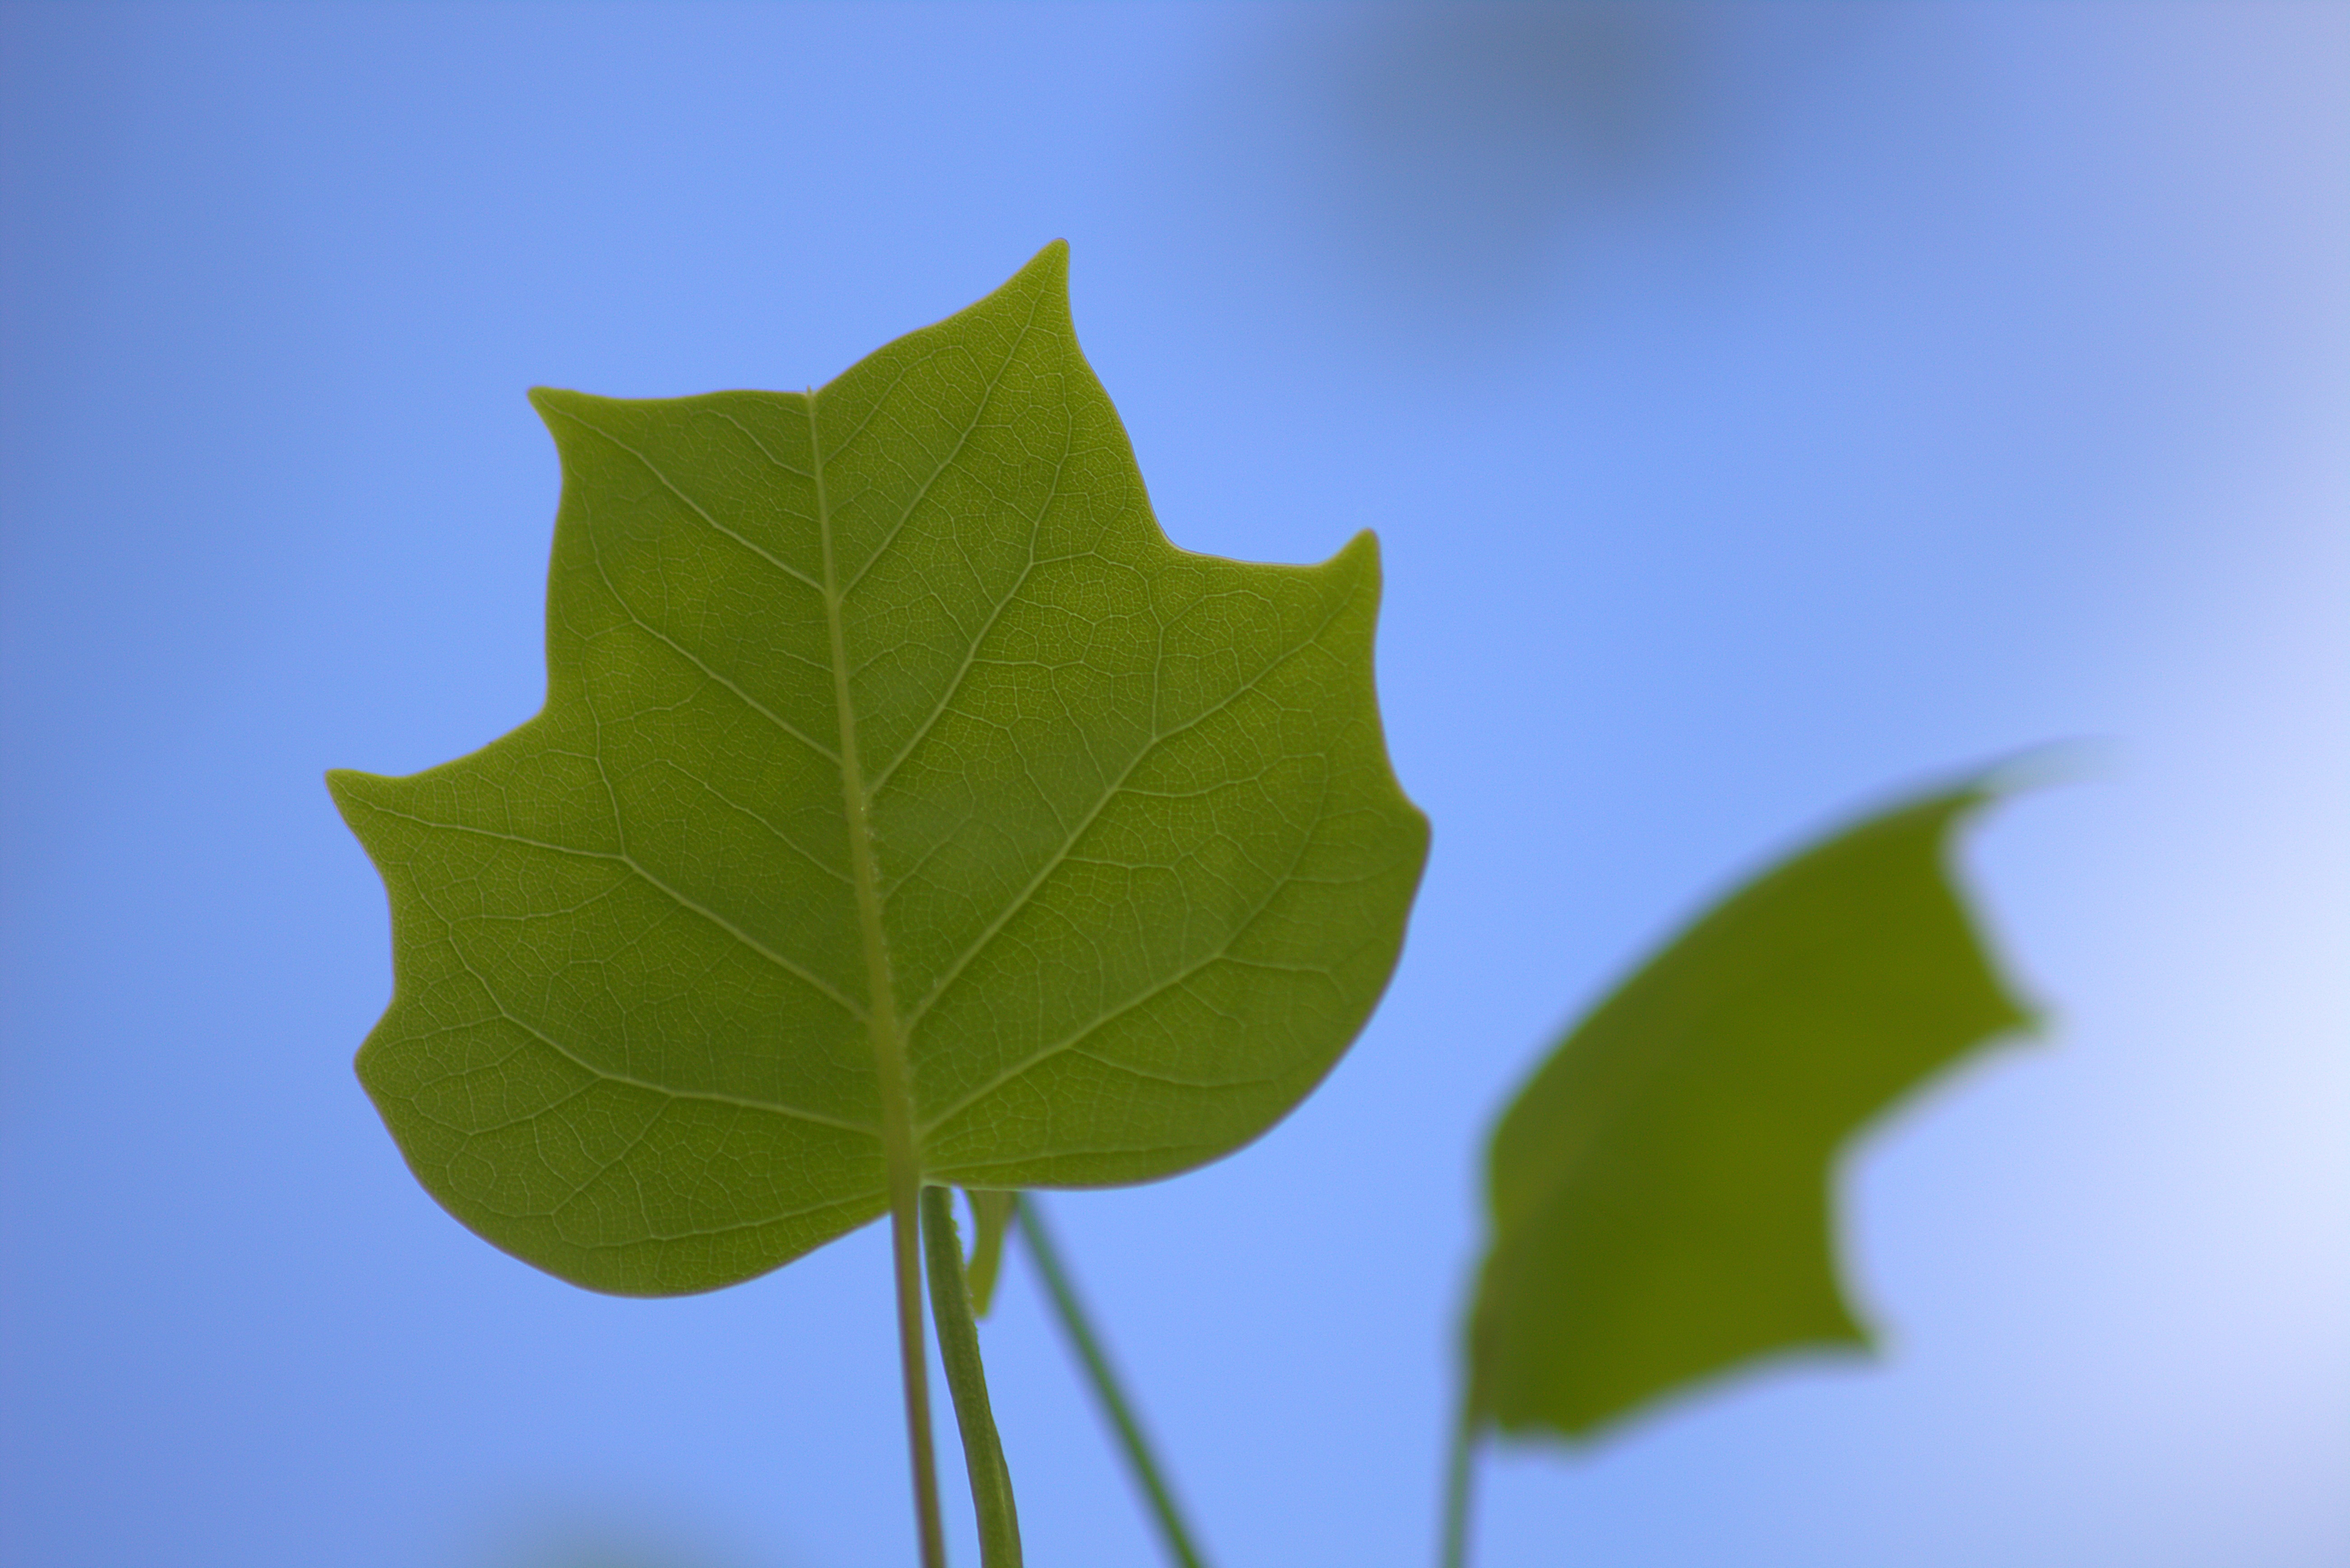
tree, nature, branch, structure, plant, sunlight, leaf, flower, young, spring, green, botany, yellow, flora, maple tree, maple leaf, frisch, macro photography, flowering plant, maidenhair tree, plant stem, woody plant, land plant